The Third World War (video game)

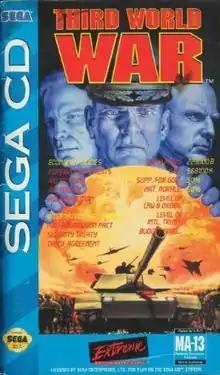

The Third World War, released in Japan as The IIIrd World War, is a 1993 turn-based strategy video game developed by Micronet for the Mega-CD. A Sega Genesis/Mega Drive version was planned, but never released. The objective of the game is to defeat an opponent computer player in order to prevent starting a Third World War.